Roneat thung

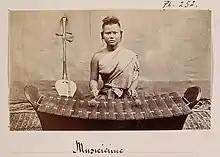
Khmer female musician with "roneat thung" taken by Emile Gsell in the mid-1800s.

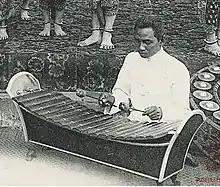
Man playing a roneat thung on a pre-1900 postcard by Pierre Dieulefils.

Roneat Thung, the sister musical instrument of Roneat Ek, was already established itself as a member of the Pinpeat orchestra since before the Angkor period.